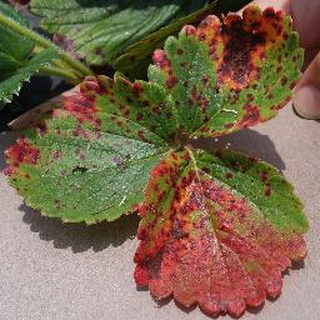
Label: strawberry_leaf_scorch